B1A4

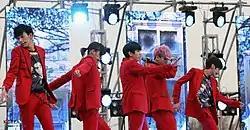
B1A4 performing live for SBS "Inkigayo" in 2012

Before entering the Japanese music industry, B1A4 released a compilation album on January 25, 2012, which consists of all the tracks previously included on "Let's Fly "and "It B1A4" in Japan"."